Veblen good

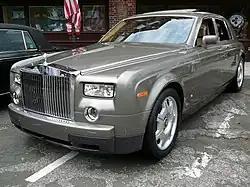
Veblen goods such as luxury cars are considered desirable consumer products for conspicuous consumption because of, rather than despite, their high prices.

A Veblen good is a type of luxury good, named after American economist Thorstein Veblen, for which the demand increases as the price increases, in apparent contradiction of the law of demand, resulting in an upward-sloping demand curve.